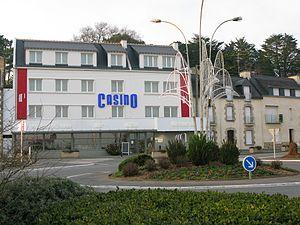
Casino de La Trinité-sur-Mer
La Trinité-sur-Mer [la tʁi.ni.te syʁ mɛʁ] est une commune française, créée en 1864, située dans le département du Morbihan en région Bretagne.